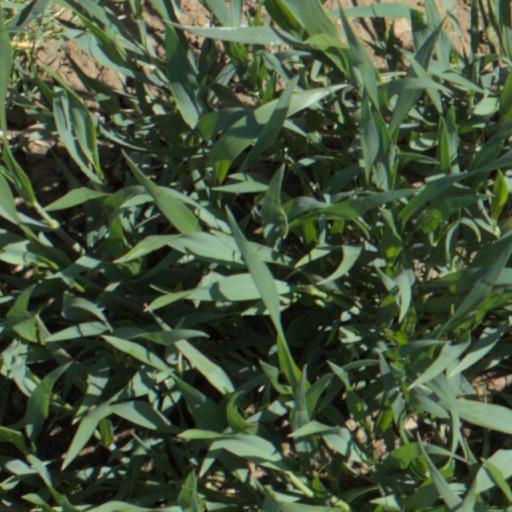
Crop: wheat